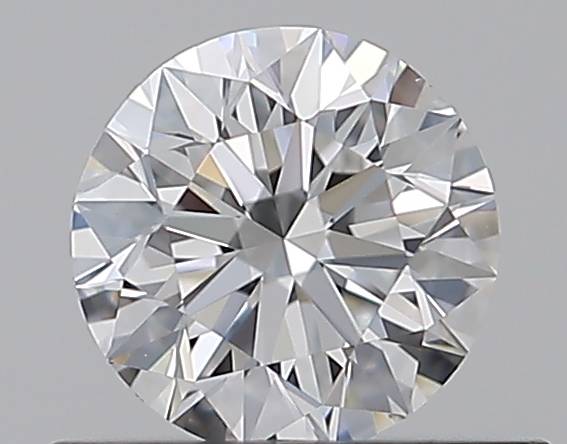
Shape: round
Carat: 0.5
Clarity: VS2
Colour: E
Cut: EX
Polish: EX
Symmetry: EX
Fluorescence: N
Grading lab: GIA
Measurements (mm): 5.04 x 5.07 x 3.17